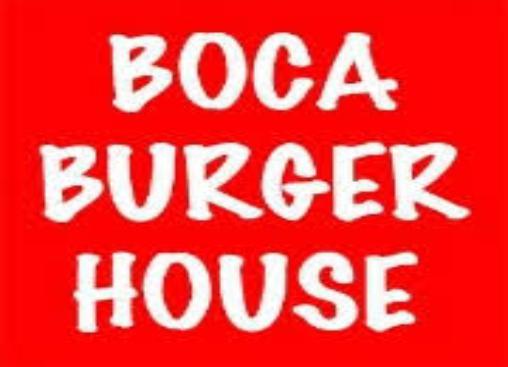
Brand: Boca Burger
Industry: Food